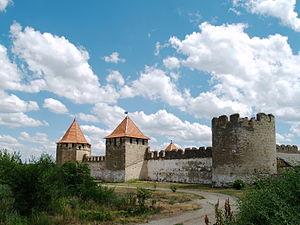
Bender ou Bendery sont les noms turc et russe de la ville moldave de Tighina. Tighina et Bender ont été officiels à tour de rôle ou simultanément. Bien que située sur la rive droite du Dniestr, en Bessarabie, et ne faisant donc pas partie de l'unité territoriale, elle est contrôlée par la Transnistrie, république majoritairement russophone et autoproclamée mais non reconnue par l'ONU et pour laquelle seul le nom turco-russe de Bender ou Bendery est officiel.